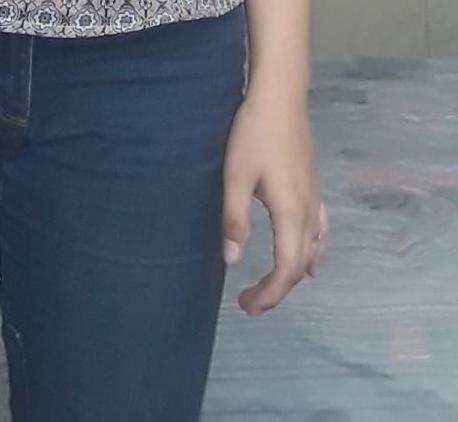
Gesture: no_gesture